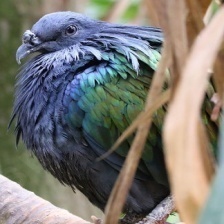
Species: NICOBAR PIGEON
Scientific name: CALOENAS NICOBARICA